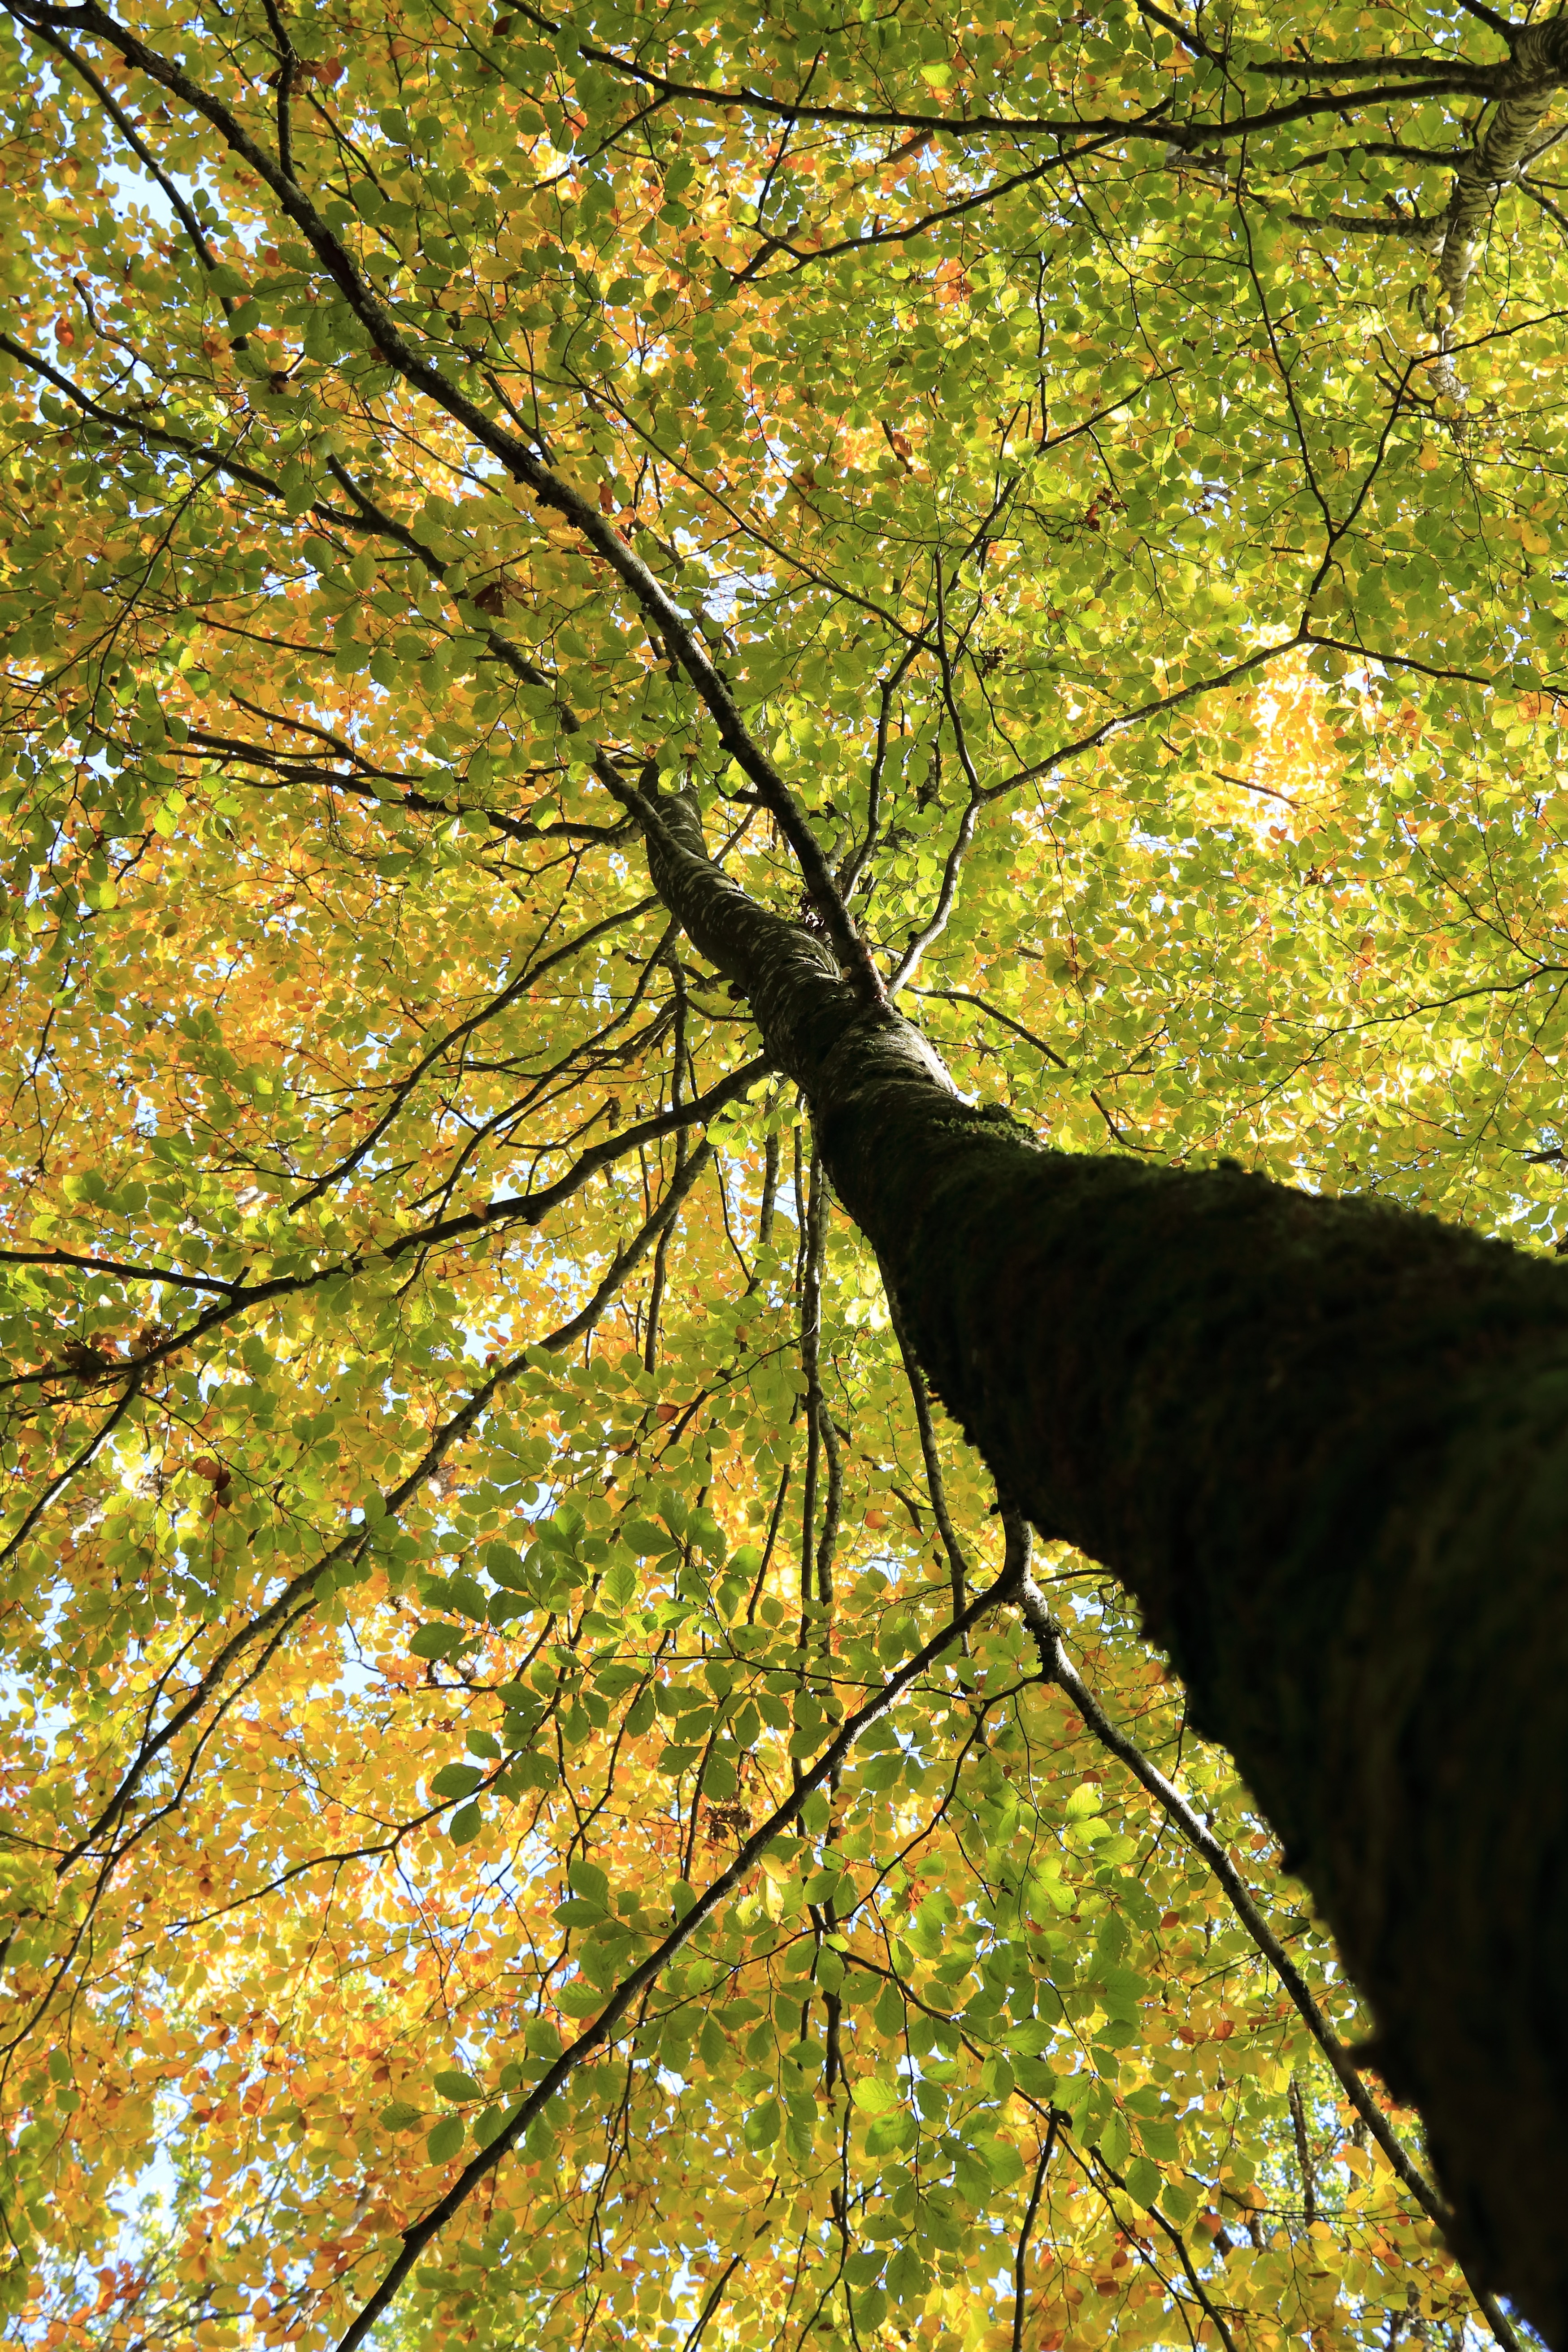
tree, nature, forest, branch, plant, wood, sunlight, leaf, trunk, green, autumn, season, maple tree, tree trunk, branches, deciduous, woodland, habitat, top, flowering plant, natural environment, woody plant, temperate broadleaf and mixed forest, land plant